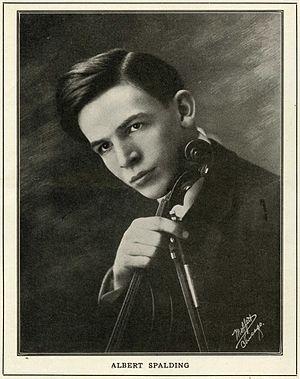
Albert Spalding est un violoniste et compositeur américain.